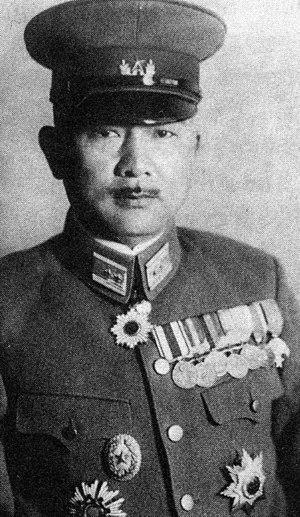
Lettres d'Iwo Jima est un film de guerre américain réalisé par Clint Eastwood et sorti en 2006.
Mémoires de nos pères est un film américain réalisé par Clint Eastwood et sorti en 2006.